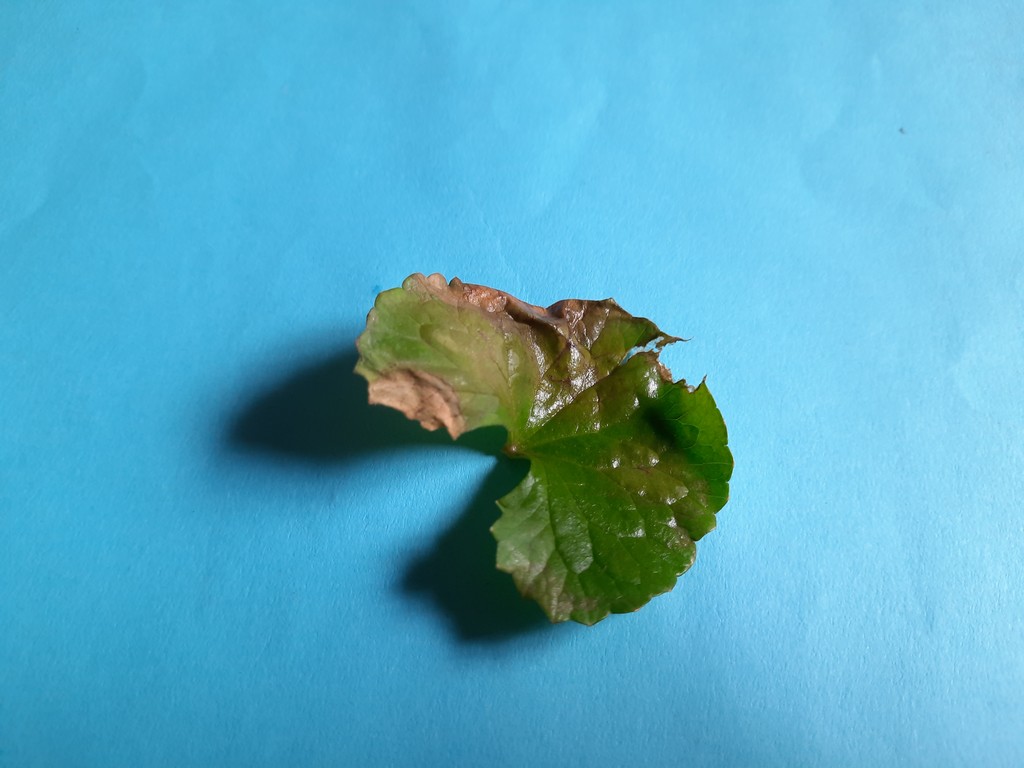
Label: Unhealthy